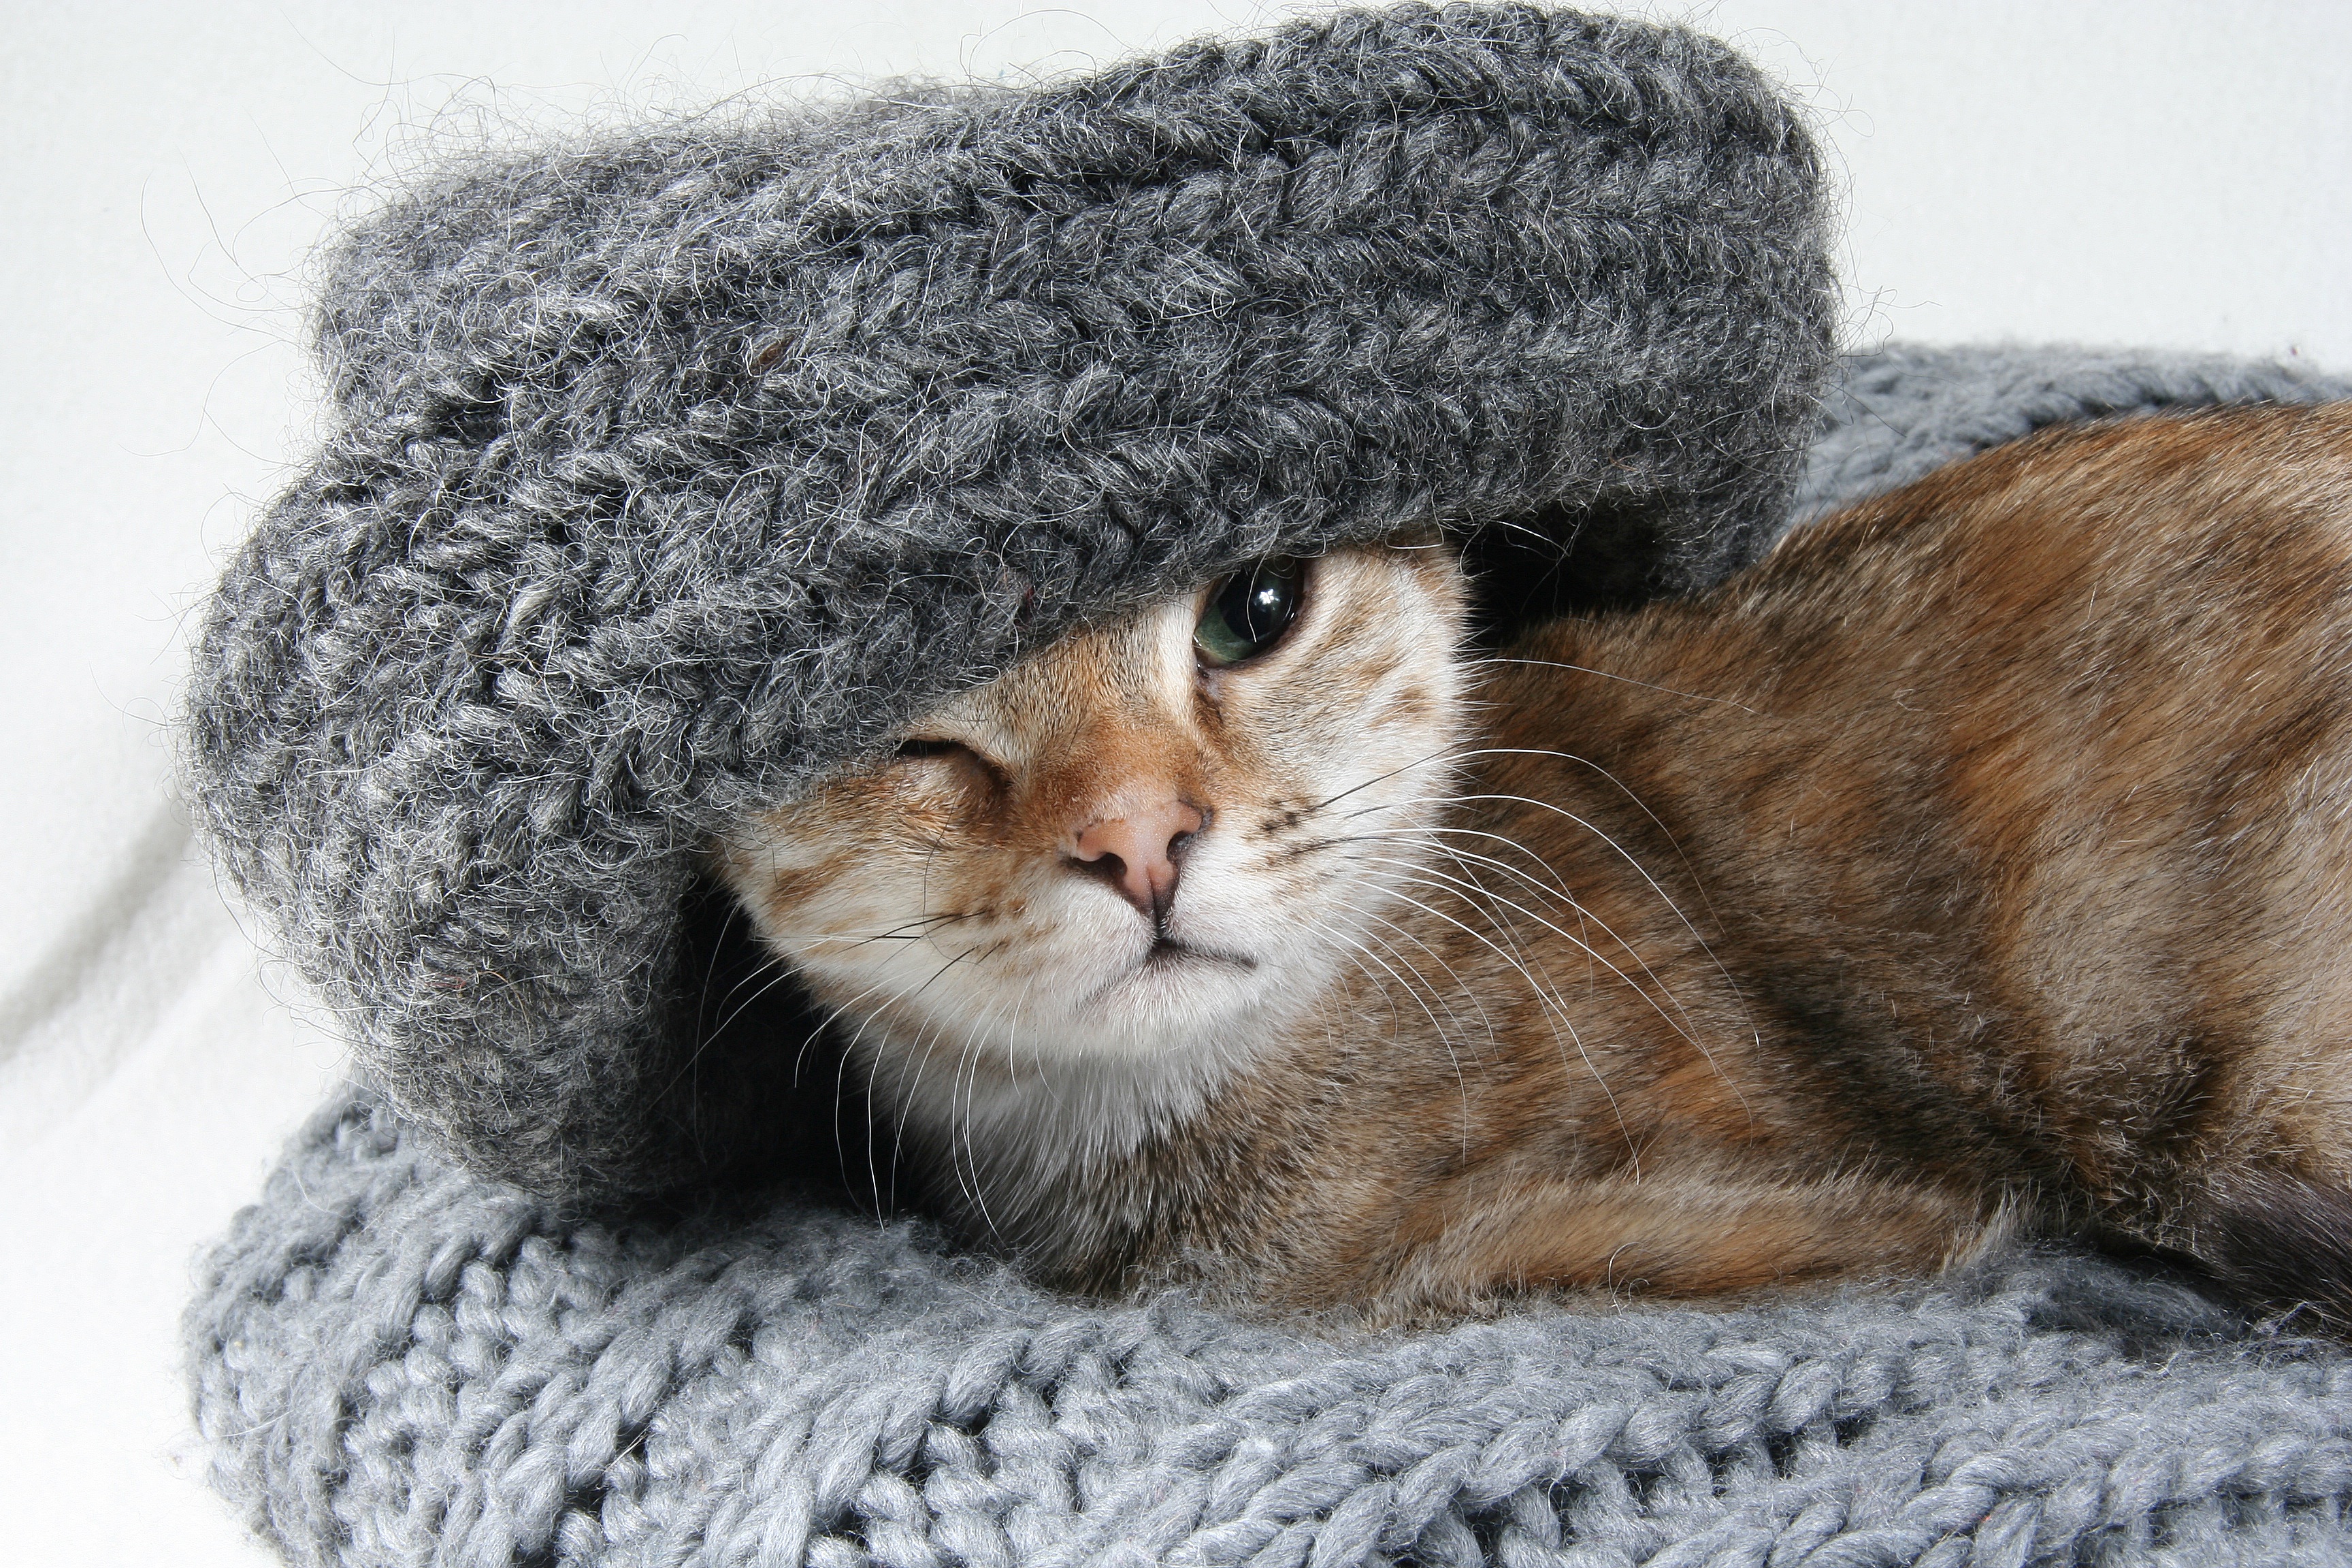
pet, kitten, cat, mammal, hat, colorful, wool, sweater, nose, whiskers, vertebrate, mieze, relaxed, lucky cat, three coloured, she cat, small to medium sized cats, cat like mammal, getsrickt